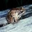
Label: frog